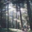
Label: forest